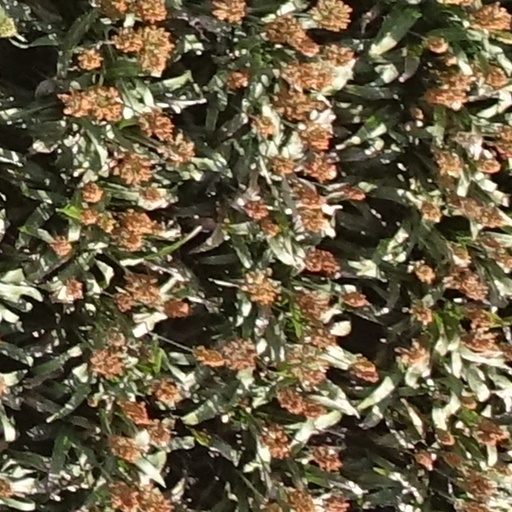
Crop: sorghum